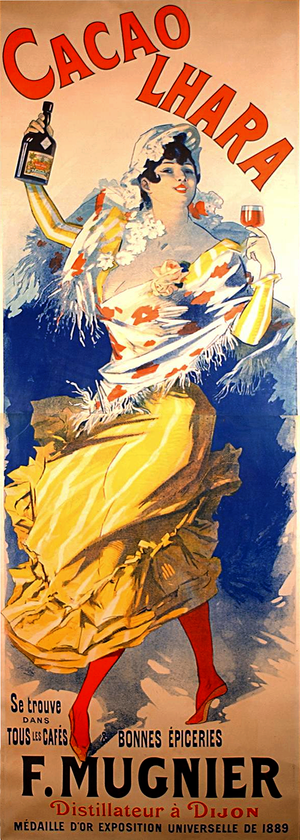
Jean Jules Chéret, né à Paris le 1ᵉʳ juin 1836, et mort à Nice le 23 septembre 1932, est un peintre et lithographe français, maître populaire de l'art de l'affiche.